Water supply and sanitation in the Dominican Republic

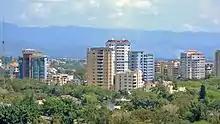
Santiago, the second city of the Dominican Republic.

In 1973, under the second Presidency of Joaquín Balaguer (1966–1978), CAASD was set up in the capital Santo Domingo as the first regional water and sewer company. This was followed by the creation of CORAASAN in the second largest city of the country, Santiago, in 1977. The regionalization process then stalled for two decades. But at the request of Congressmen representing their respective constituencies, the process of regionalization resumed and in 1997-98 laws were passed creating three additional regional water and sewer companies in Puerto Plata, Moca and Romana. At the same time, INAPA embarked on its own decentralization programme, handing over the operation of rural water supply systems to community-based organizations. These efforts were supported by technical assistance from USAID (see below).